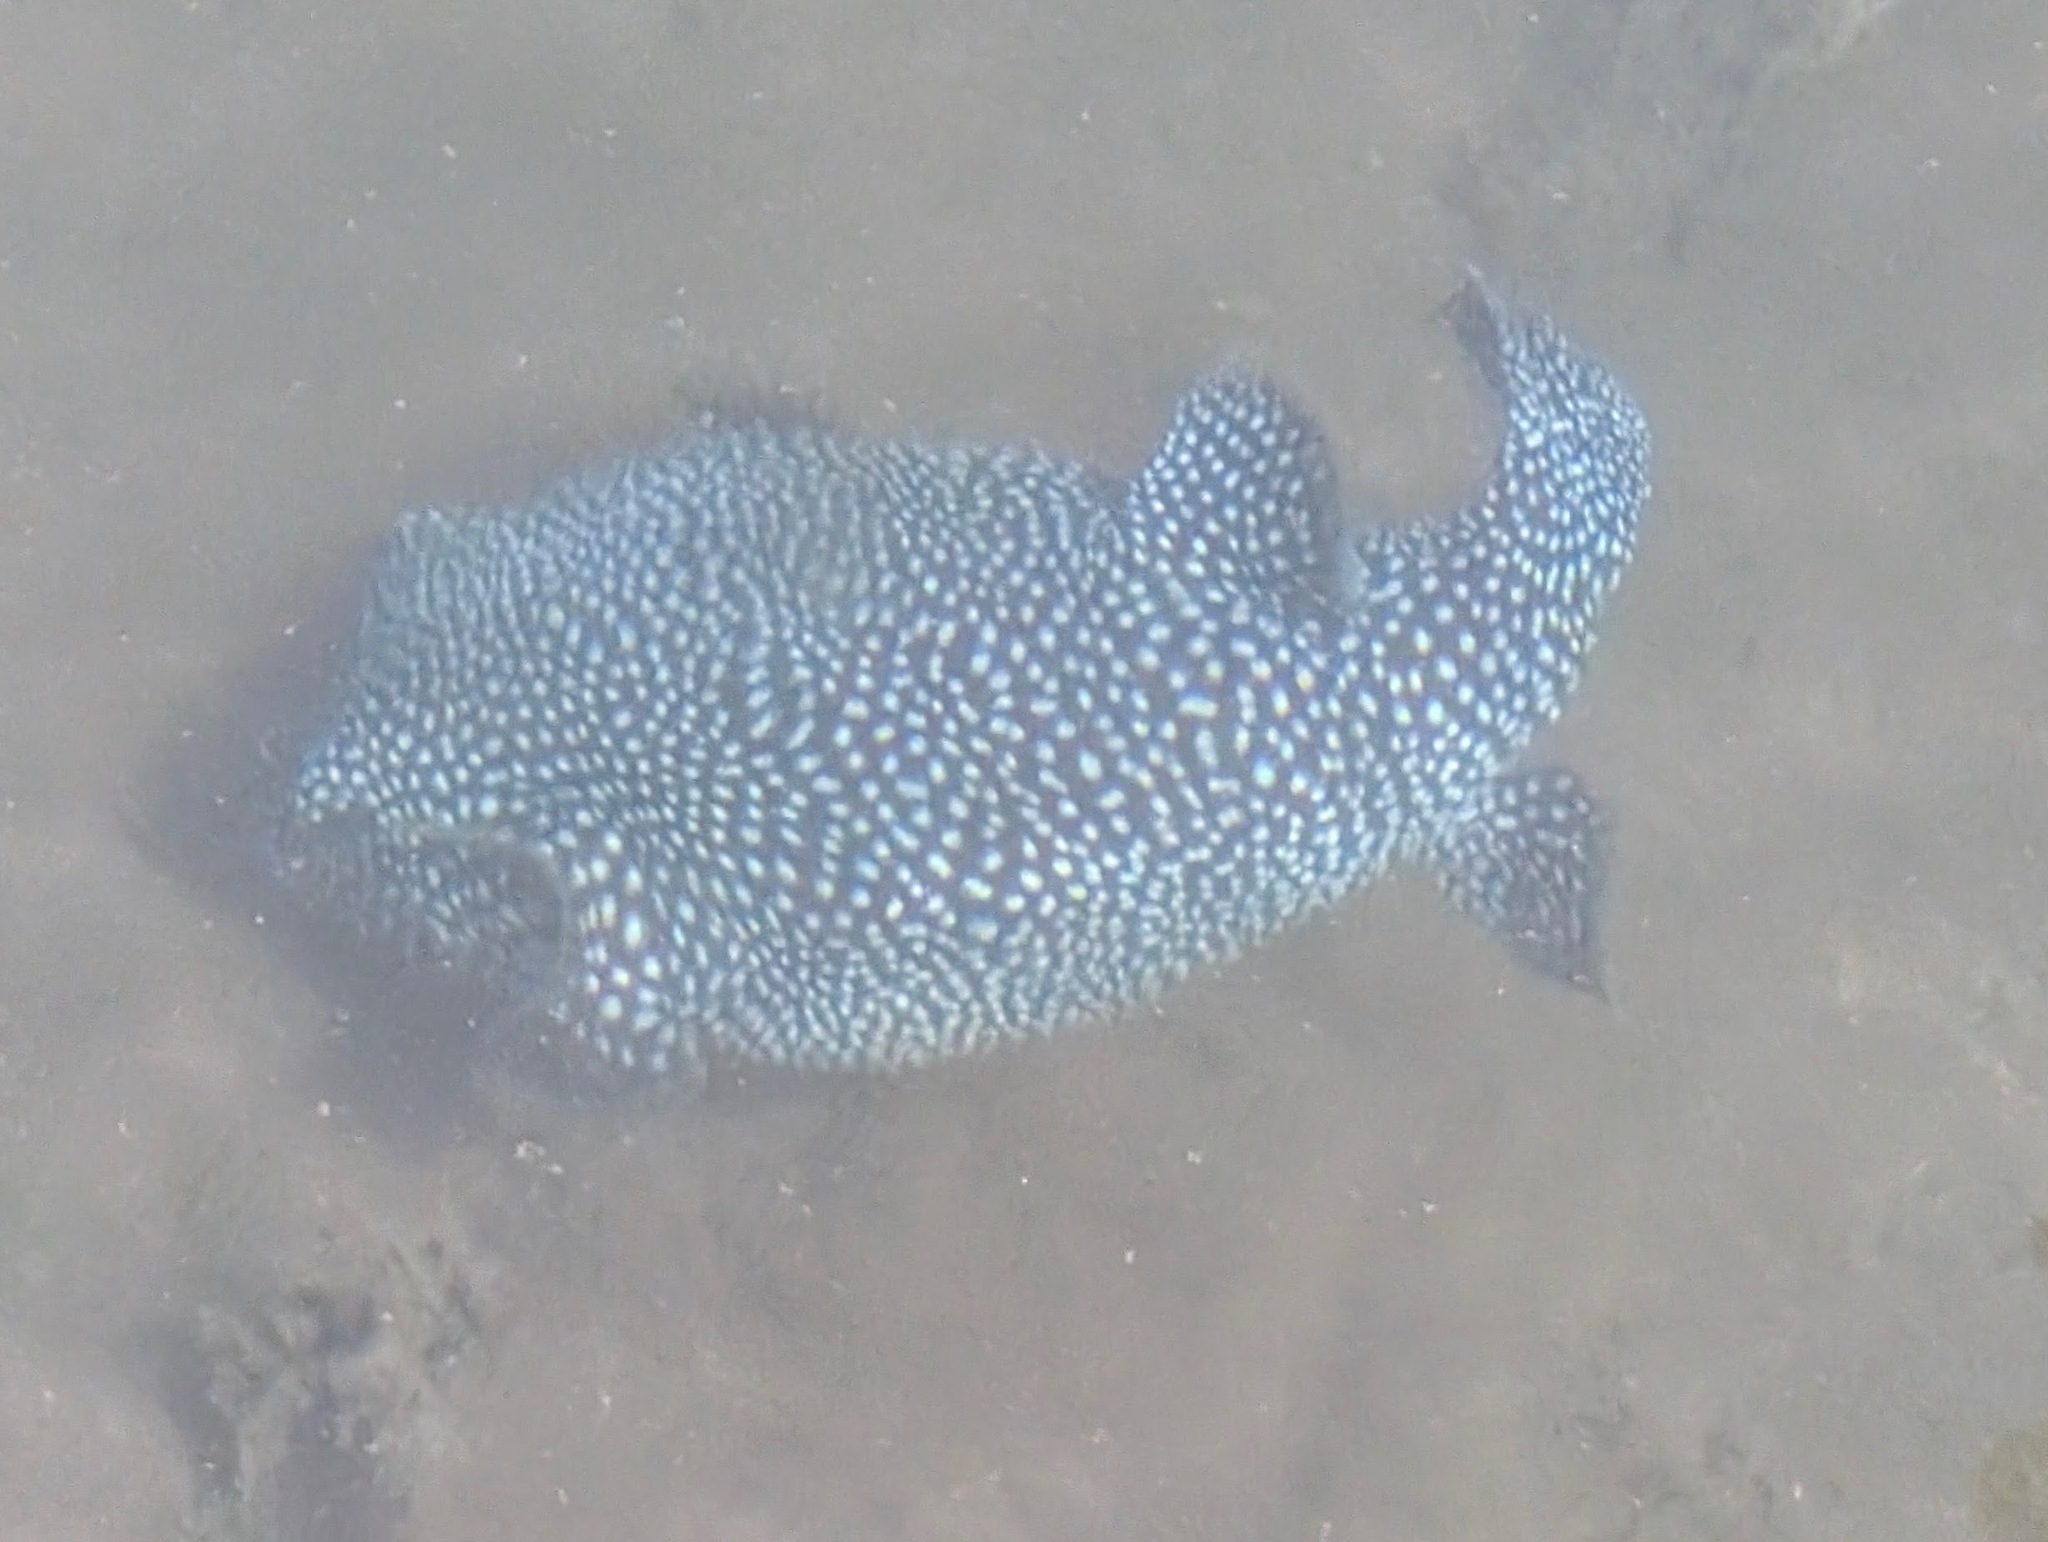
Arothron meleagris (Guineafowl Puffer)